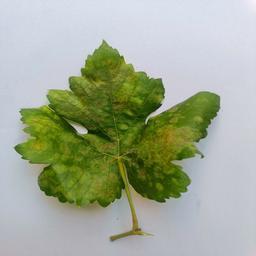
Label: Powdery Mildew